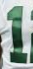
Number: 1